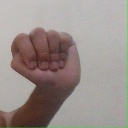
अक्षर: ठ